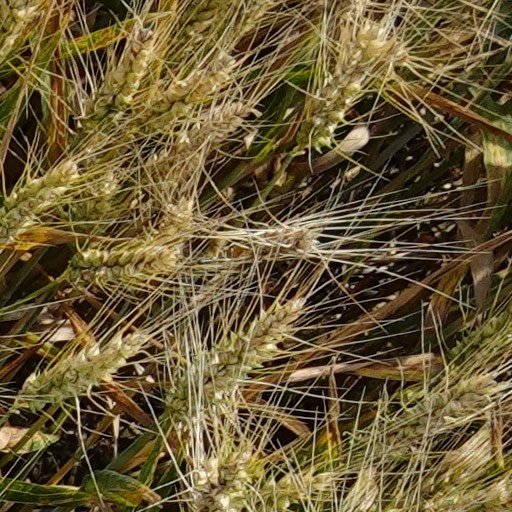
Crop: wheat